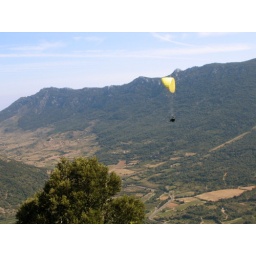
Parachute flying off of Peyreperteuse castle near Cucugnan, Languedoc-Roussillon, France.